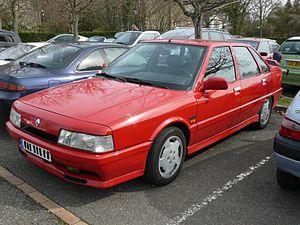
Bailly 2011
La Renault 21 est une voiture construite par Renault de 1986 à 1995 à Sandouville, à Envigado et à Valladolid.
Renault Sport est la branche sportive de la marque automobile française Renault. Elle a été fondée en 1976 sous la direction de Gérard Larrousse. Renault-Sport est créé à la suite de la fusion des activités sportives d'Alpine et de Gordini, ces deux branches appartenant à Renault. L'activité a été localisée au départ à Boulogne-Billancourt, Dieppe et Viry-Châtillon.